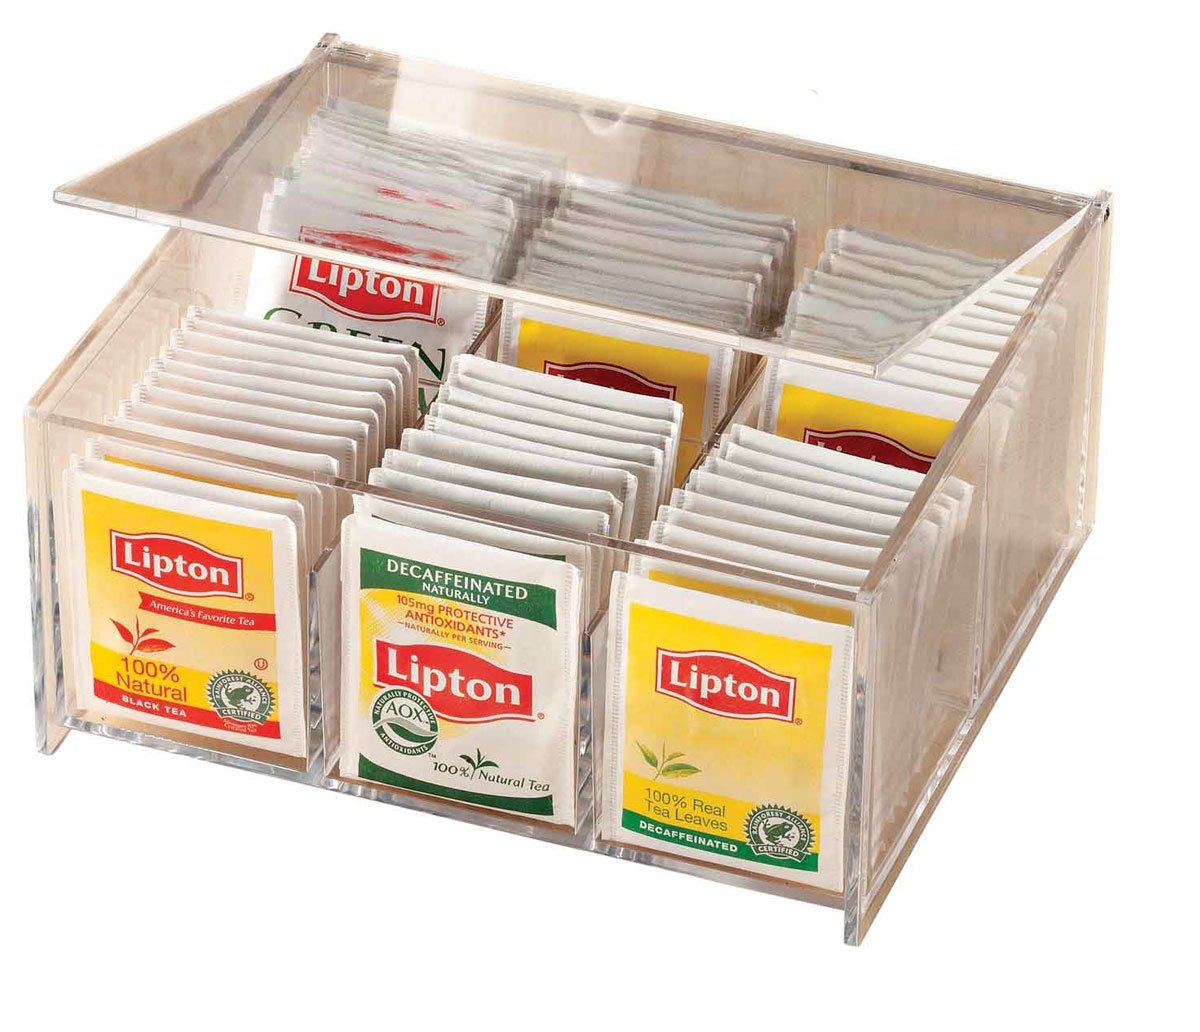
Item Name: Acrylic Tea Bag Box
Bullet Point 1: See-through acrylic tea bag storage box
Bullet Point 2: Features six (6) compartments
Bullet Point 3: Hinged lid
Bullet Point 4: Holds up to 84 individual tea bags
Bullet Point 5: Wipe clean
Product Description: Best invention ever? Maybe not...but it's pretty darn close. Our clever clear acrylic tea box allows you to nix those bulky tea boxes and organize your tea selection, so it is easy to see and easy to access. No more hunting around for that elusive chamomile, green jasmine, English Breakfast or your favorite Earl Gray. Our see-through acrylic tea storage box will put an end to searching for the right tea at the preferred time. Each tea box holds up to 84 tea bags so you can quickly and easily locate your hot tea preference. Our clear tea box is ideal for teatime with friends, too. Bring out your entire tea selection without hauling out boxes for guests to choose what they want. With this clear tea box, they'll be able to easily see the teas available to them with little fuss or drama. This tea storage box features six separate compartments. It also has a hinged lid to keep your tea bags secure and dust-free in between uses. Our tea box makes a fantastic gift for that tea lover on your gift list.
Value: 1.0
Unit: Count

Price: 25.24